Sri Ramadasu

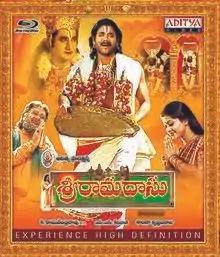
Theatrical release poster

Sri Ramadasu is 2006 Indian Telugu-language biographical film, based on the life of musician saint "Kancharla Gopanna". A reboot of V. Nagayya's 1964 film "Ramadasu"; the film is written and directed by K. Raghavendra Rao. Produced by Konda Krishnam Raju, the film starred Akkineni Nageswara Rao and Akkineni Nagarjuna in lead roles, while the music was composed by M. M. Keeravani. Cinematography and editing were handled by S. Gopal Reddy and Sreekar Prasad respectively.